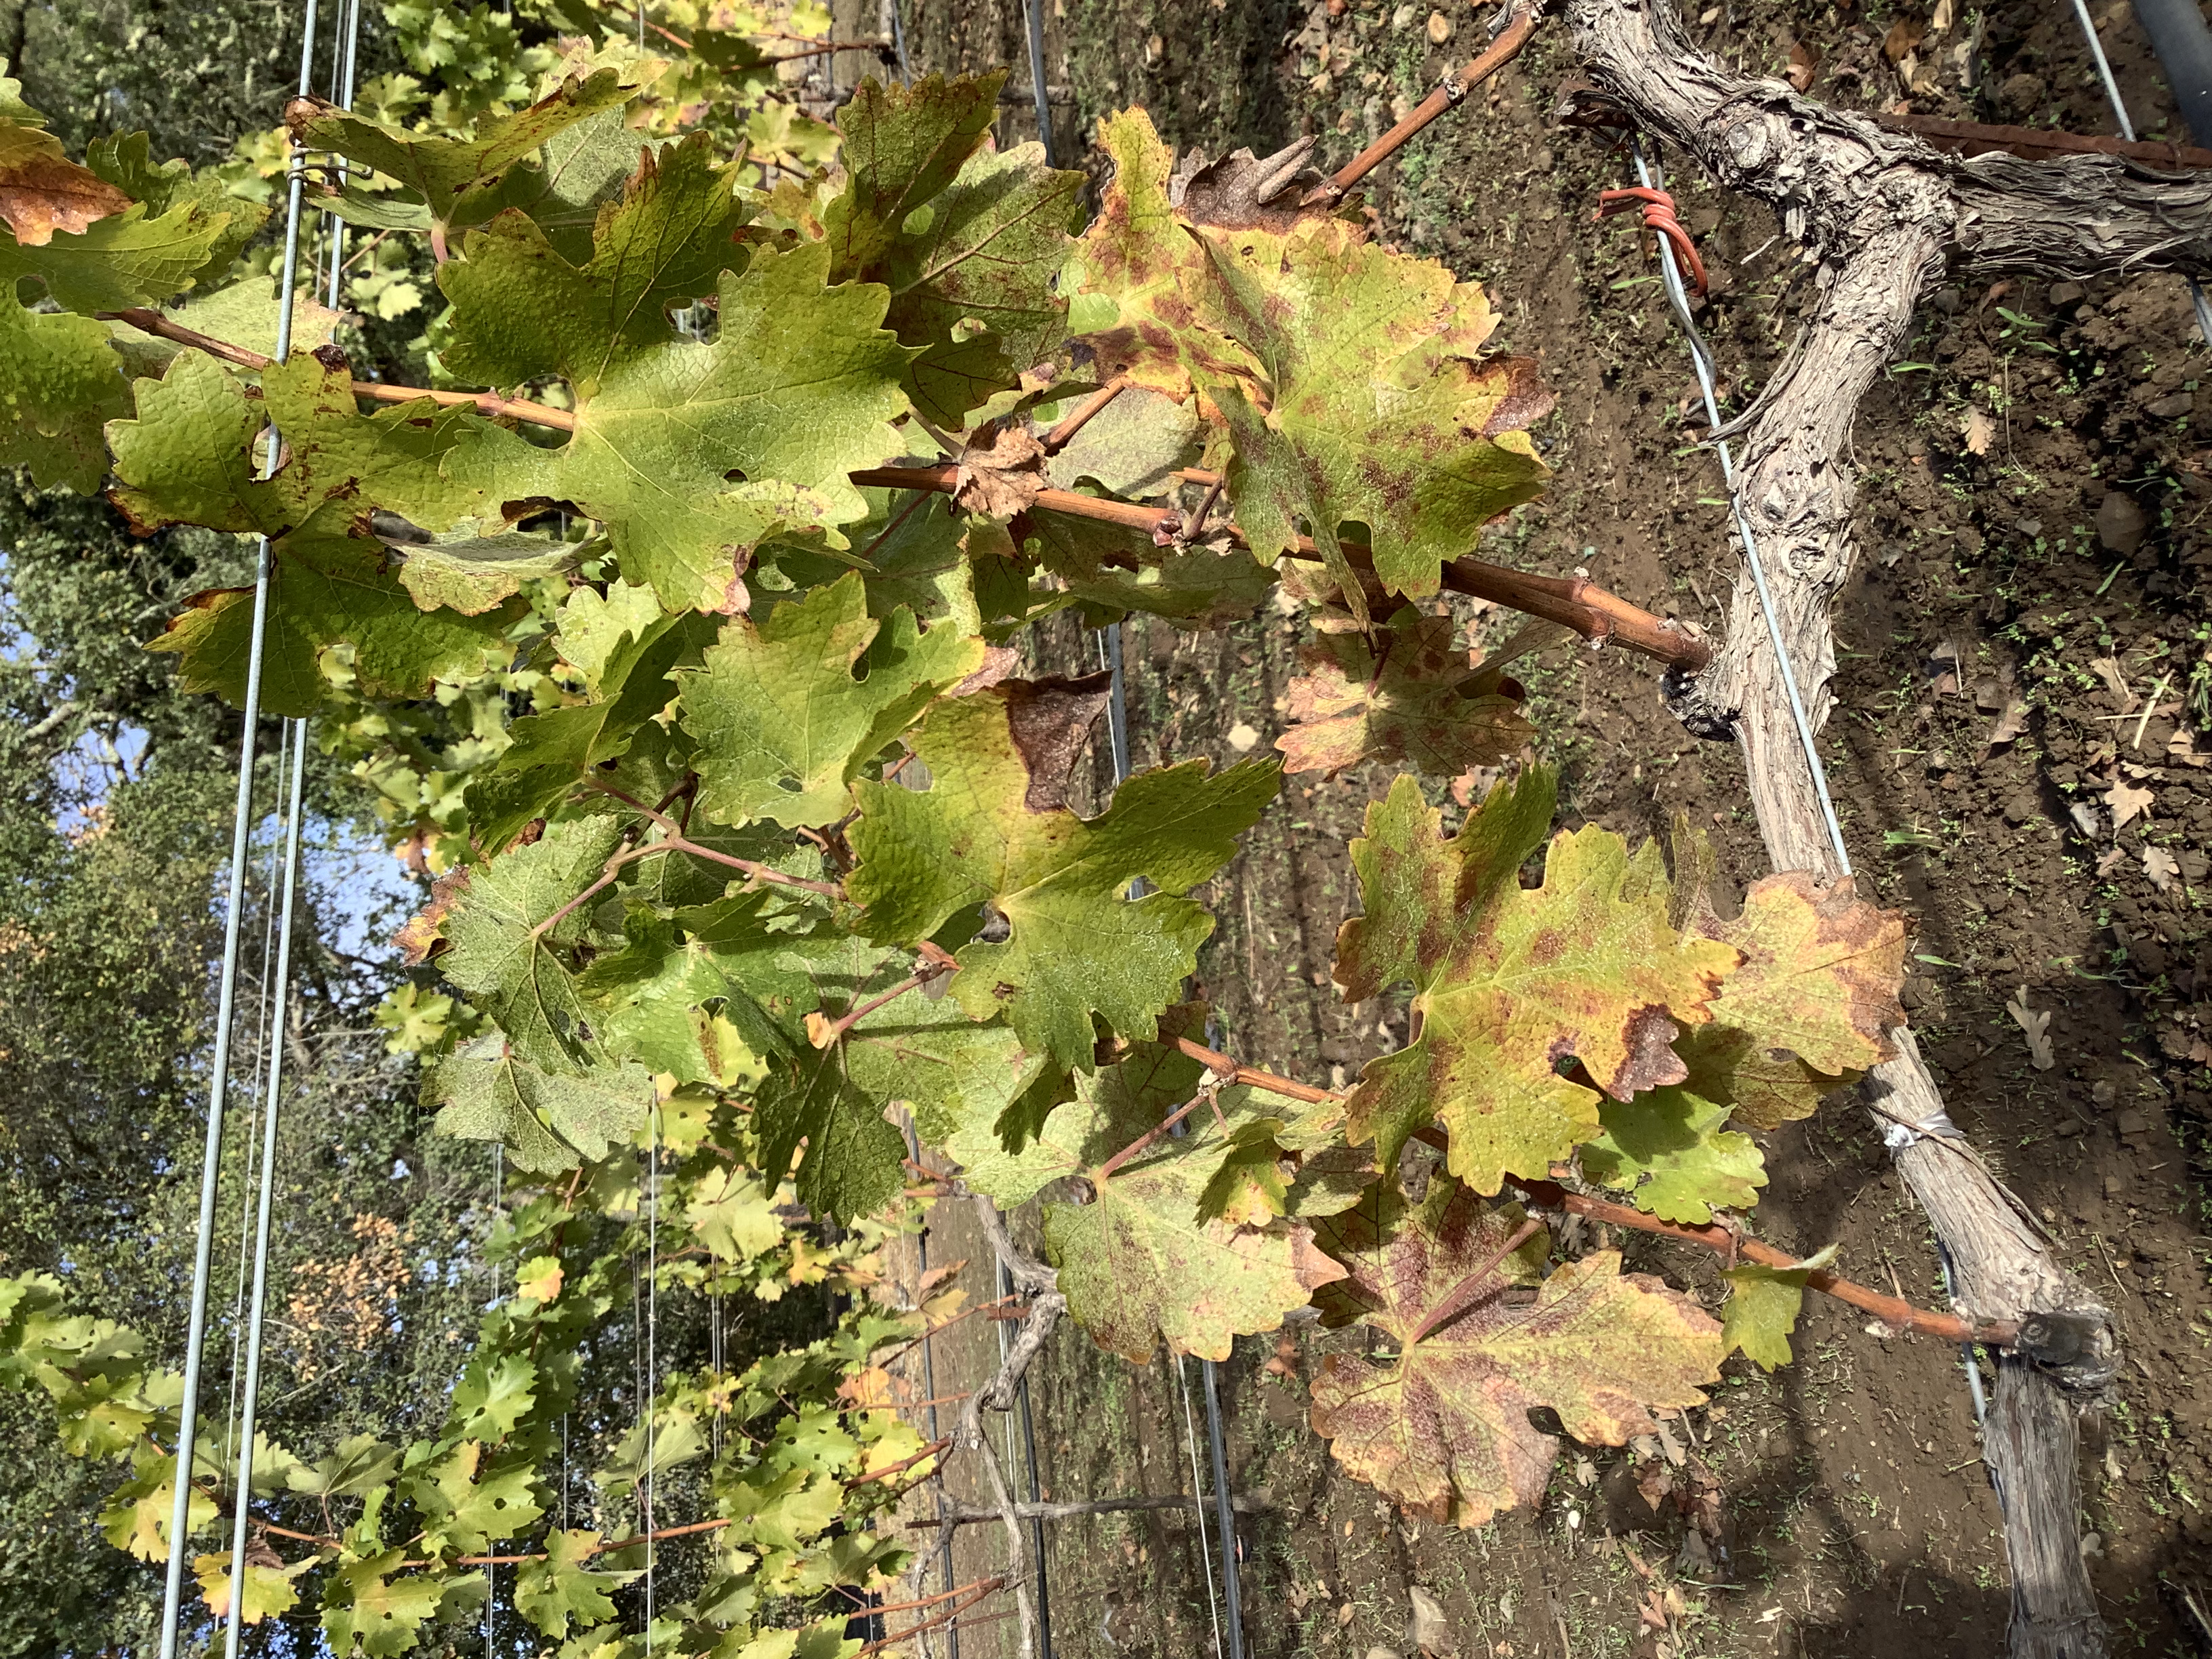
Label: Red Blotch